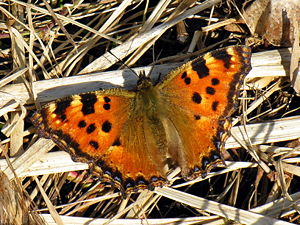
Kirsebærtakvinge
Kirsebærtakvingen er en sommerfugl i takvingefamilien. Den er vidt udbredt i Syd- og Mellemeuropa, Nordafrika og gennem Lilleasien og Rusland mod øst til Himalaya. Man kan især møde kirsebærtakvingen i juli og august i skove og krat med små lysninger, hvor værtsplanterne elm, pil, bævreasp og fuglekirsebær findes. Sommerfuglen kan ses indtil 1.500 meter over havets overflade.